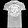
Label: T - shirt / top